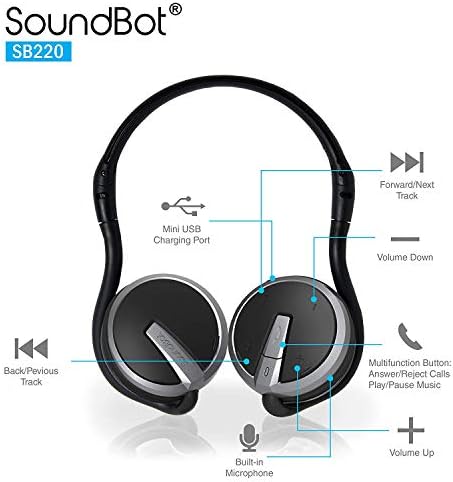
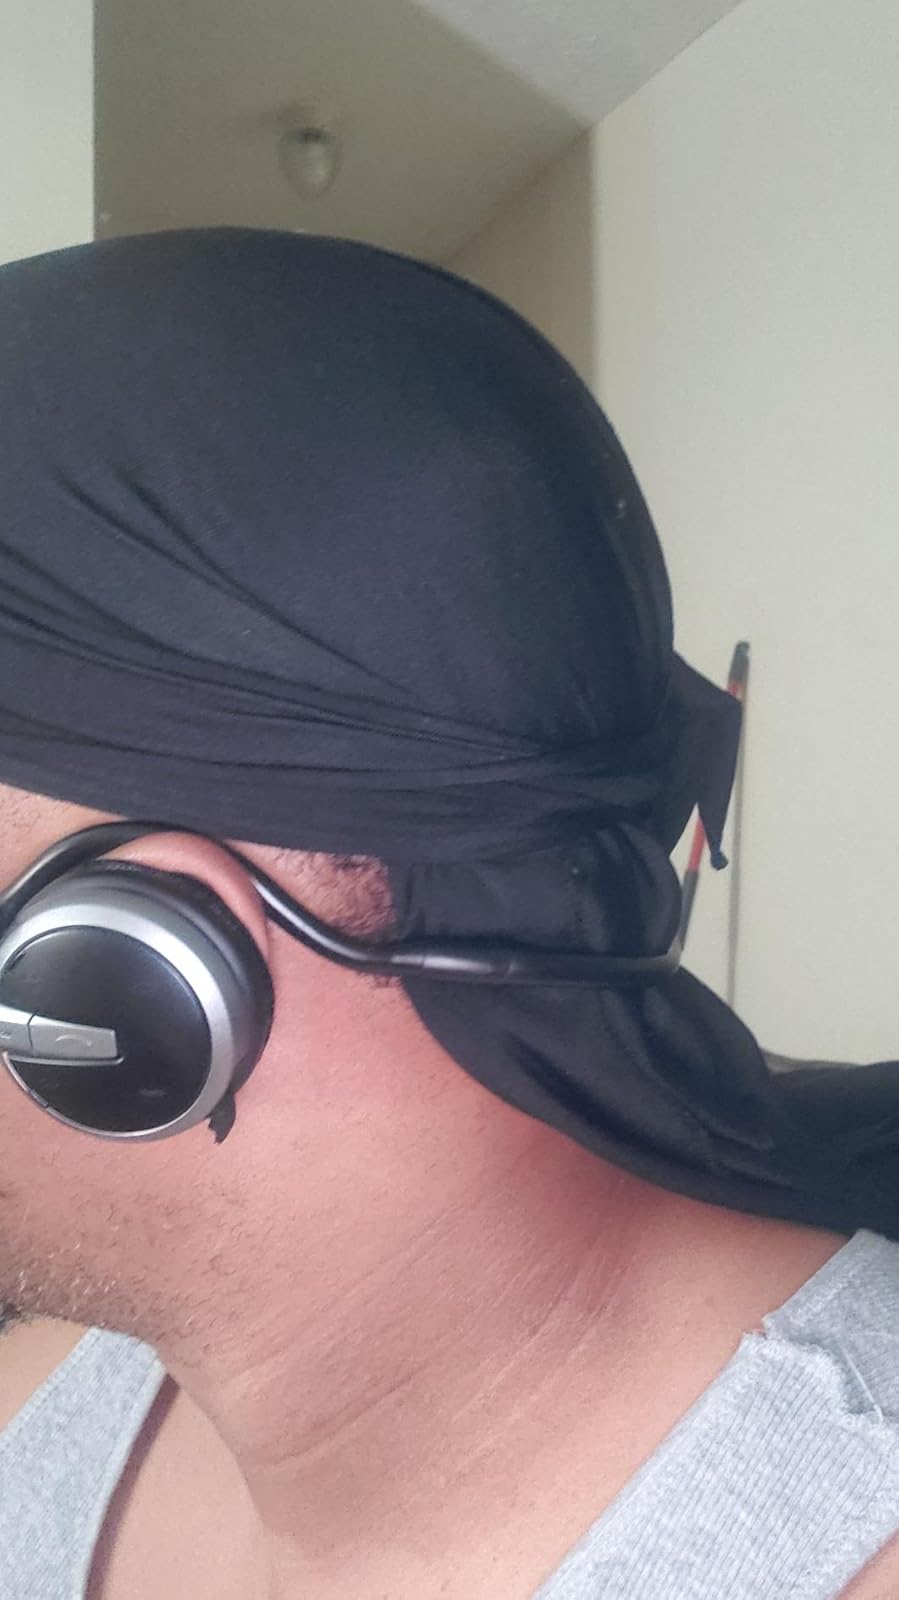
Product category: headphones
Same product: yes